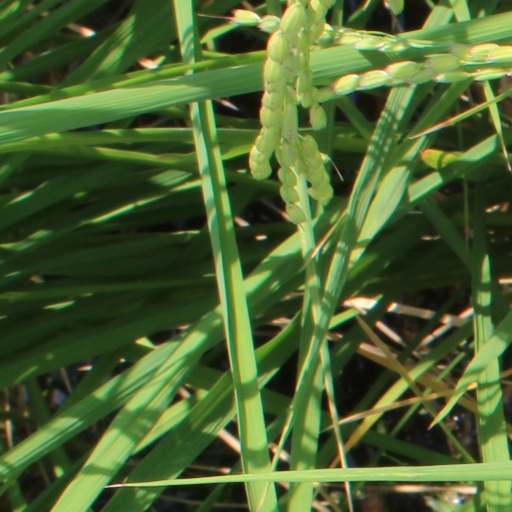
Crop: rice